Desmond Devlin

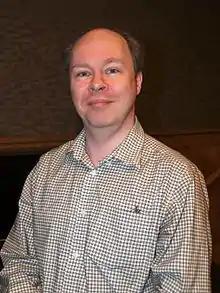
Devlin at a November 18, 2013, signing for "Inside Mad" at a Barnes & Noble in Manhattan

Desmond Devlin is an American comedy writer. His work has appeared in "Mad" since 1984, and with more than 450 bylined articles, he ranks as one of the magazine's three most frequent non-illustrating writers.